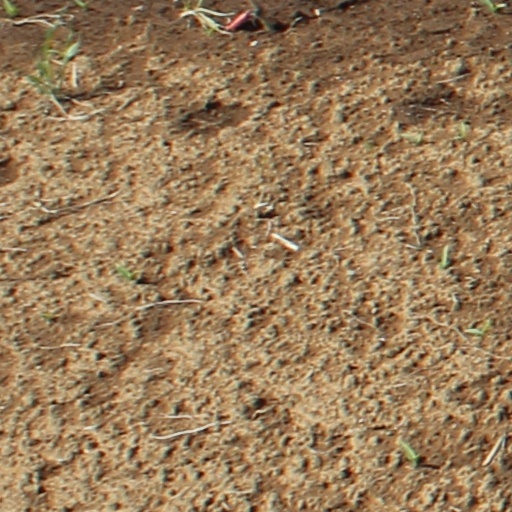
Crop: wheat